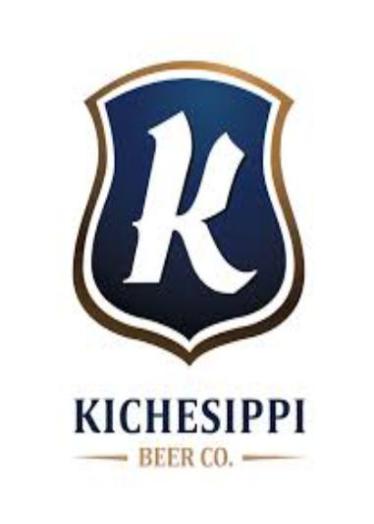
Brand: kichesippi-1
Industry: Food